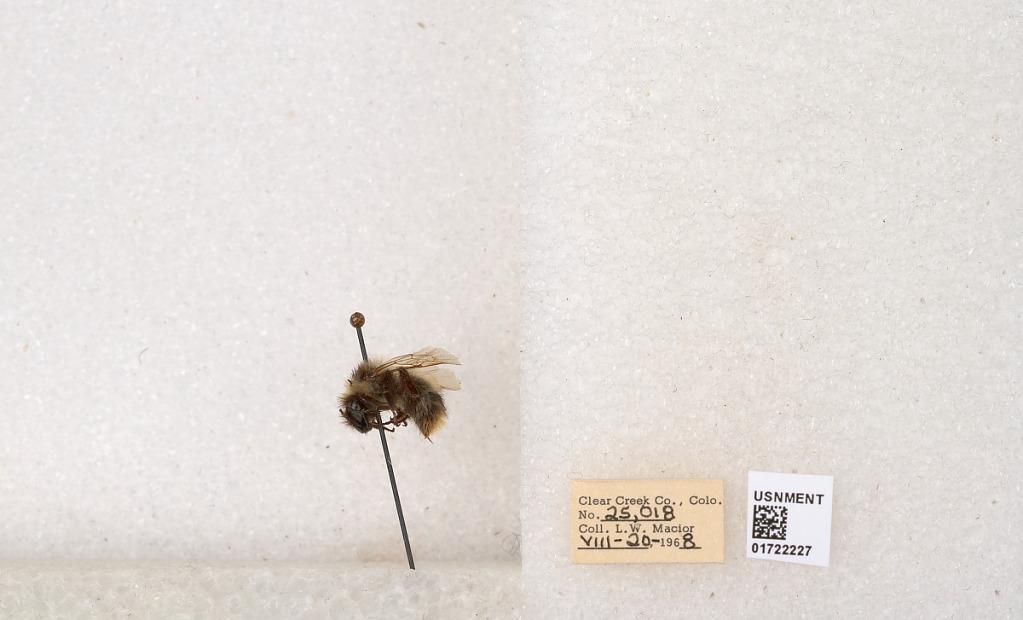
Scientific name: Bombus kirbyellus
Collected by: L. Macior
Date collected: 1968-8-20
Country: United States
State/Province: Colorado
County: Clear Creek
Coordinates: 39.6891, -105.644